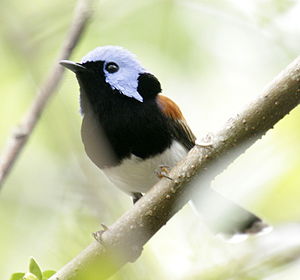
Cape York-alfesmutte
Cape York-alfesmutte er en spurvefugl, der lever i det nordøstlige Australien.